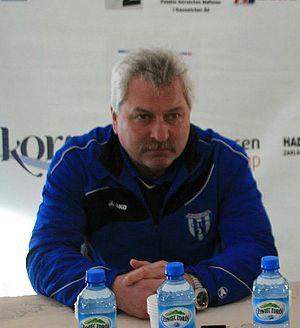
Petr Němec, né le 7 juin 1957 à Ostrava, est un footballeur tchèque, évoluant au poste de milieu de terrain. Au cours de sa carrière, il évolue au Dukla Tábor, au Baník Ostrava et au Sklo Union Teplice ainsi qu'en équipe de Tchécoslovaquie.